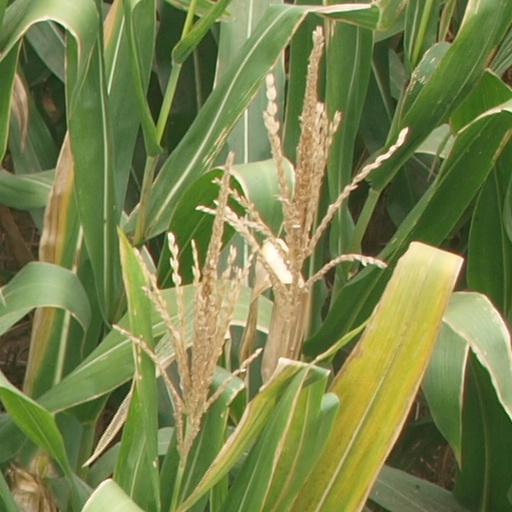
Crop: maize; corn